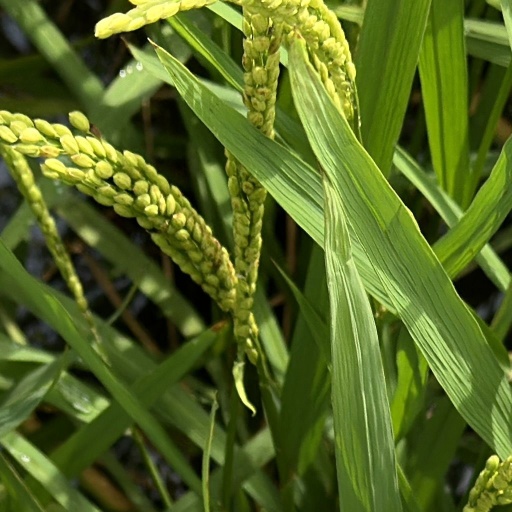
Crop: rice